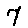
Label: 7